Unicoi Mountains

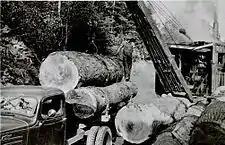
Logging operations in the Upper Tellico Valley in the 1930s

Around 1911, George Gordon Moore— an official for the Whiting Manufacturing Company— attempted to establish a boar hunting reserve atop Hooper Bald in the southeastern Unicois. The reserve consisted of a enclosed lot stocked with Russian blue boars imported from Europe. Most of the boars were able to escape from the lot, however, and fled to the remote slopes and stream bottoms. The introduced boars continue to thrive in the Appalachian environment to this day. The boars are considered a nuisance by forest officials due to the erosion damage they cause to the local watersheds. Moore attempted the same feat at his Rancho San Carlos in Carmel, California which had the same results of invasive wild boar escaping and devastating the local landscape.